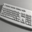
Label: keyboard